Bryan J. L. Glass

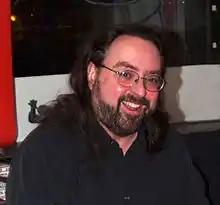
Glass at a February 28, 2014 signing for "Furious" at Midtown Comics in Manhattan

Bryan Jason Lee Glass is an American comic book writer, known for works such as "The Mice Templar", a creator-owned series that he publishes through Image Comics, and for which he won two Harvey Awards. He has also written books for Marvel Comics, including "Thor: First Thunder" and "Valkyrie".